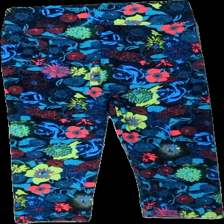
View: back
Type: Tights
Category: Ladies
Brand: Missing
Colors: Black, Blue, Pink, Multicolor
Material: 100% polyester
Pattern: Floral print
Cut: Cropped
Size: S
Season: All
Damage location: middle left
Damage 2 location: middle right
Price range: <50
Recommended usage: Export
Description: blommiga tights till knäna, urtvättad
Comment: urtvättad